Penn State Nittany Lions wrestling

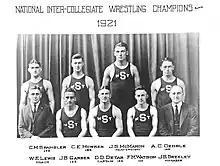
Penn State's 1921 wrestling team, which won the national championship

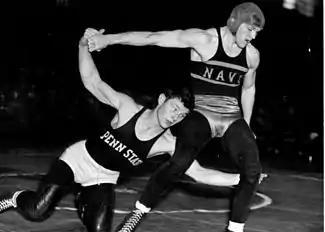
Penn State's Bill Santel wrestling Navy's Bart Downes in Annapolis, Maryland in February 1949

After eight years of applying for membership, Penn State was granted entrance into the Eastern Intercollegiate Wrestling Association (EIWA) in 1918. This made the team eligible to compete for intercollegiate championships. Penn State claimed its first EIWA title that same year, beginning a streak of six title wins in eight seasons.